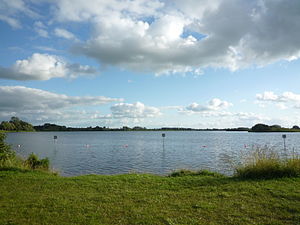
Arnholt Sø
Badestedet ved Lyrskov
Arnholt Sø, Arnskov Sø eller Arenholzer See er en sø beliggende nord for Slesvig by i det centrale Sydslesvig. Administrativt hører søen under Lyrskov kommune i Slesvig-Flensborg kreds i den nordtyske delstat Slesvig-Holsten. Nord for søen ligger den navngivende landsby Arnholt el. Arnskov og vest for søen Lyrskov. Søen omtaltes tidligere også som Lyrskov Sø. En del hed forhen Gaarsø, men er nu udtørret og forvandlet til enge.